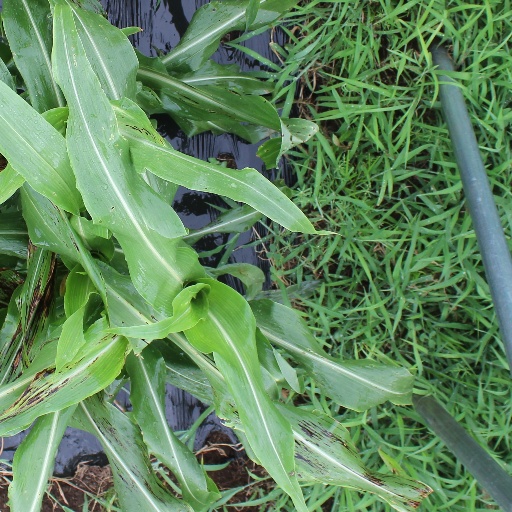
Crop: sorghum